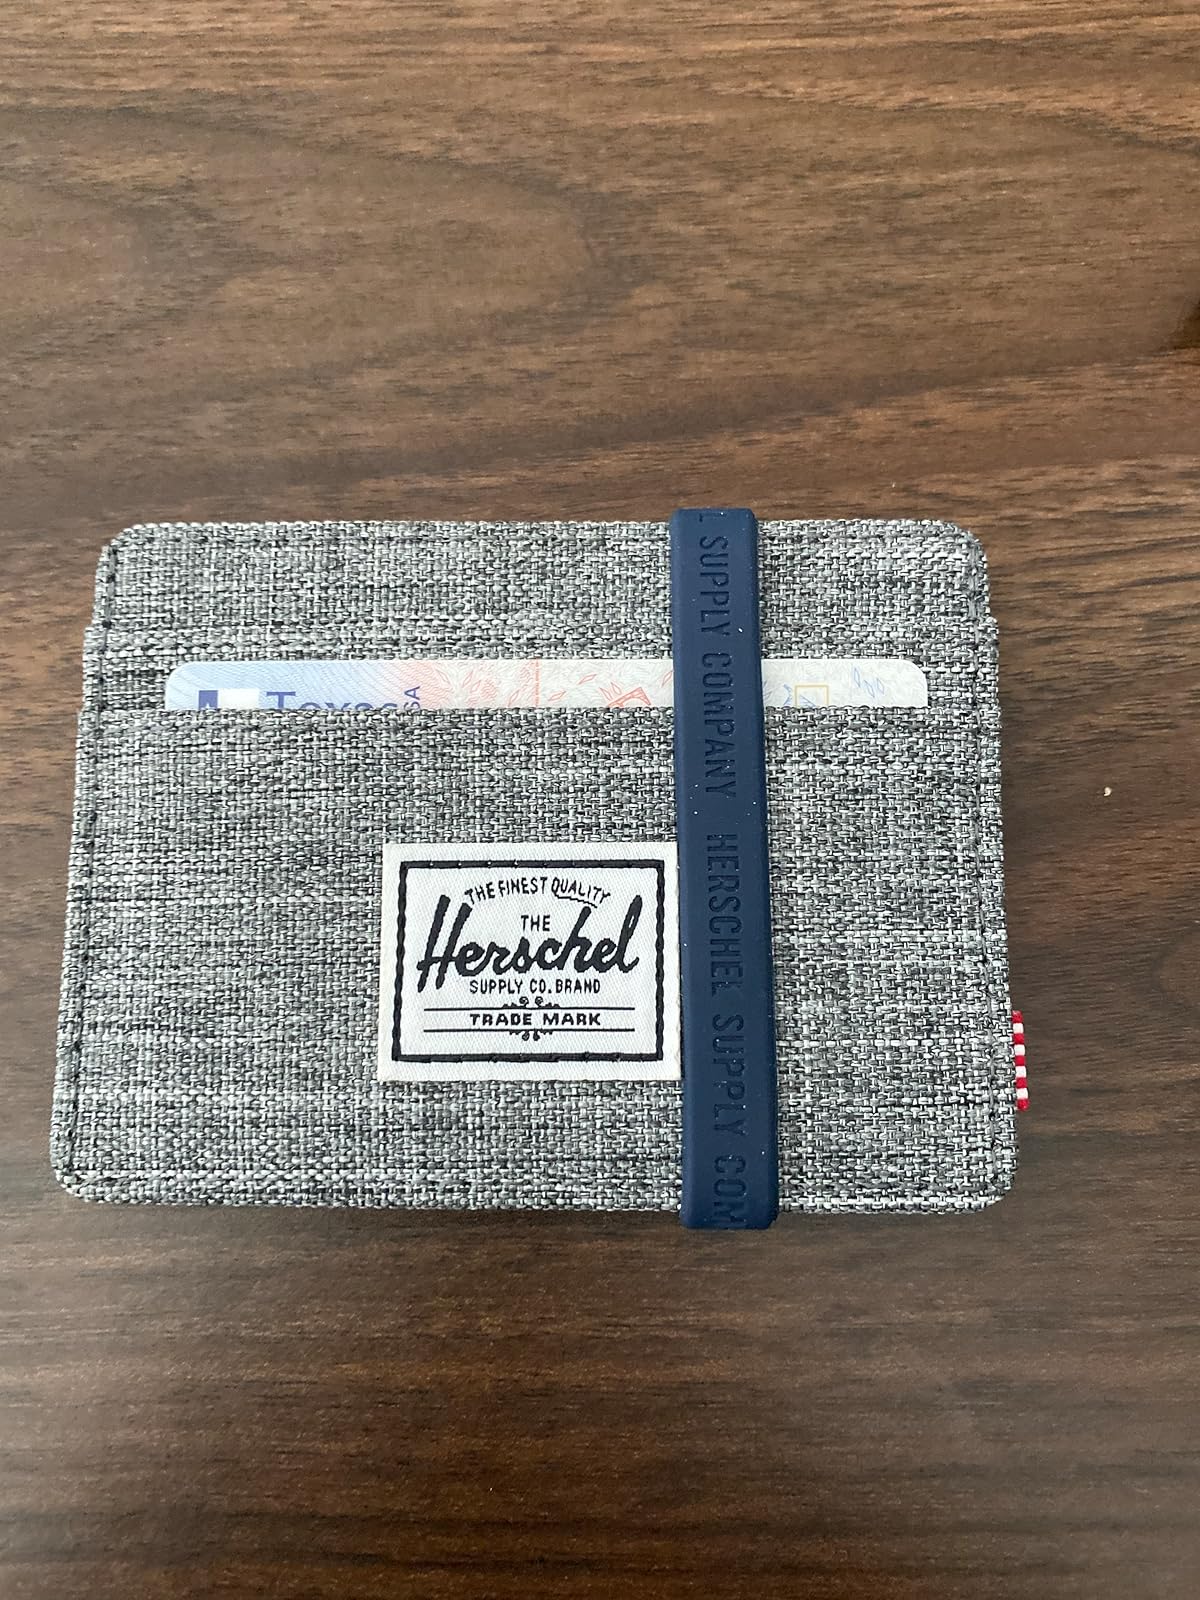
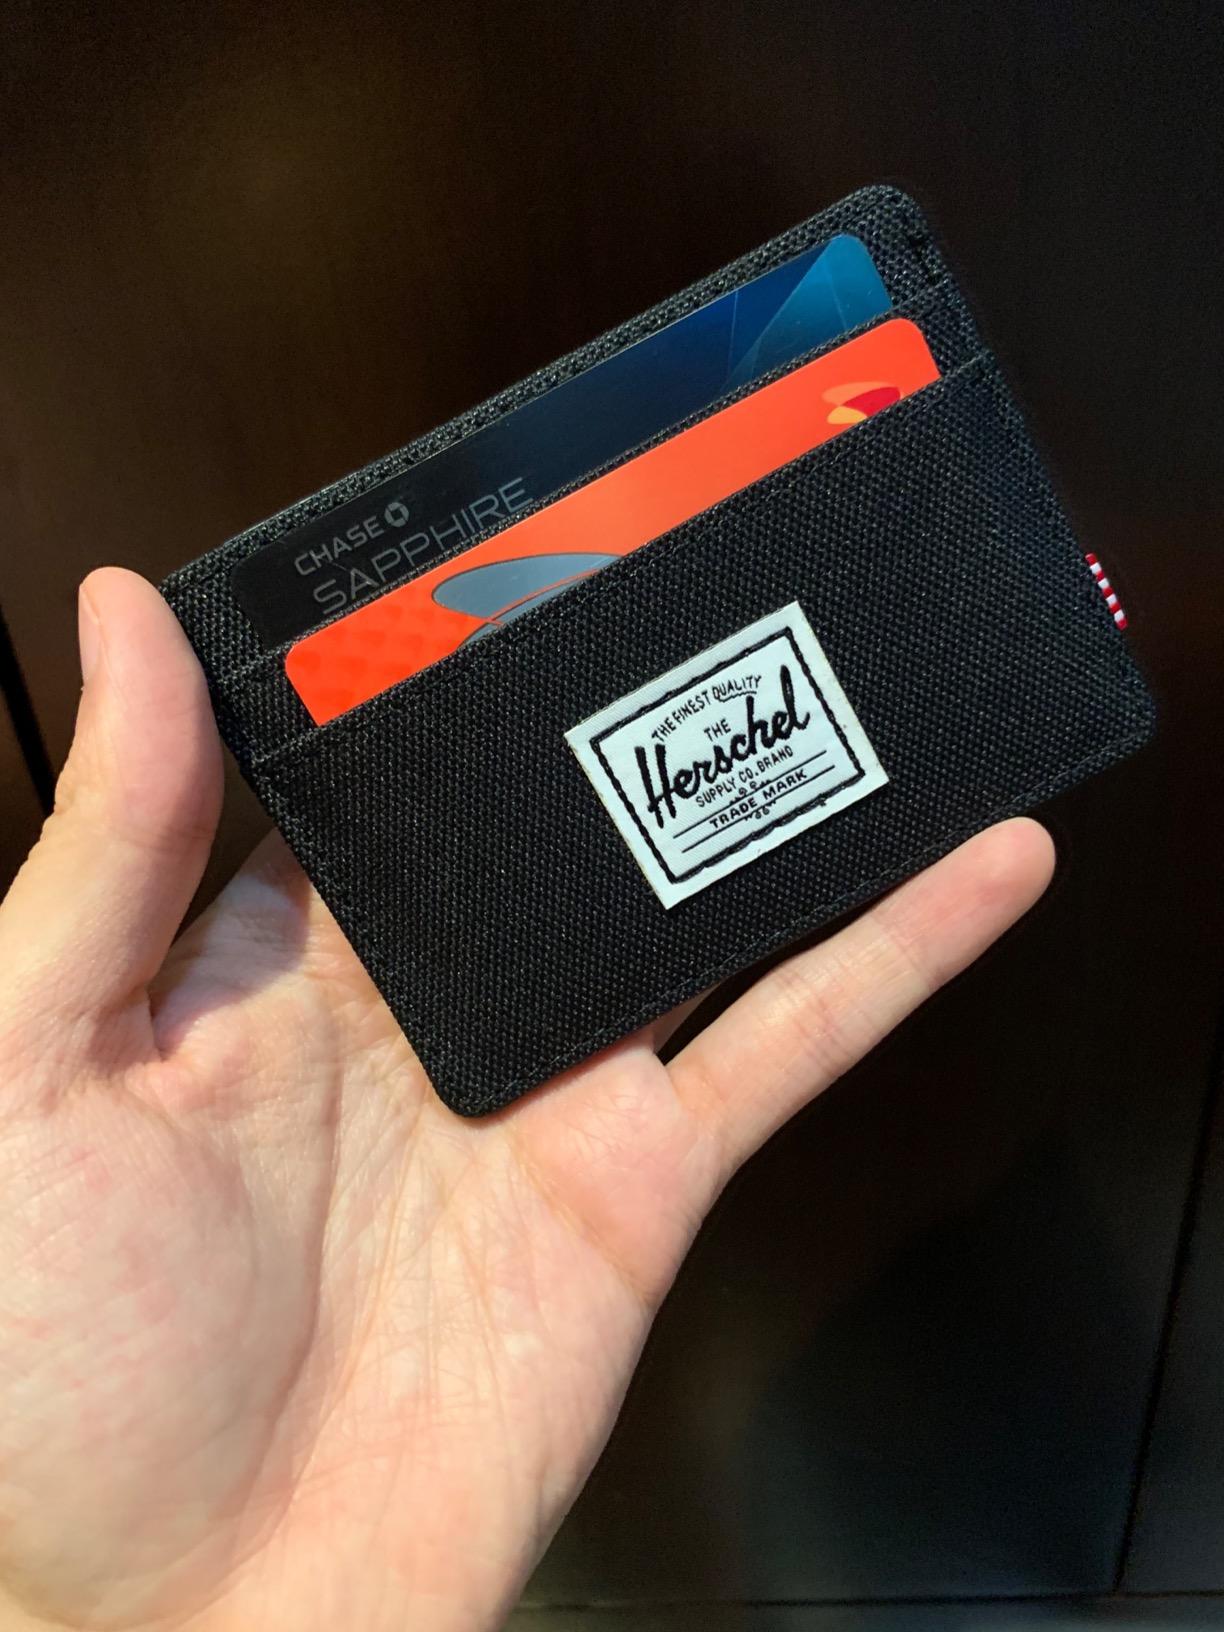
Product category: accessories_wallet
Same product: no